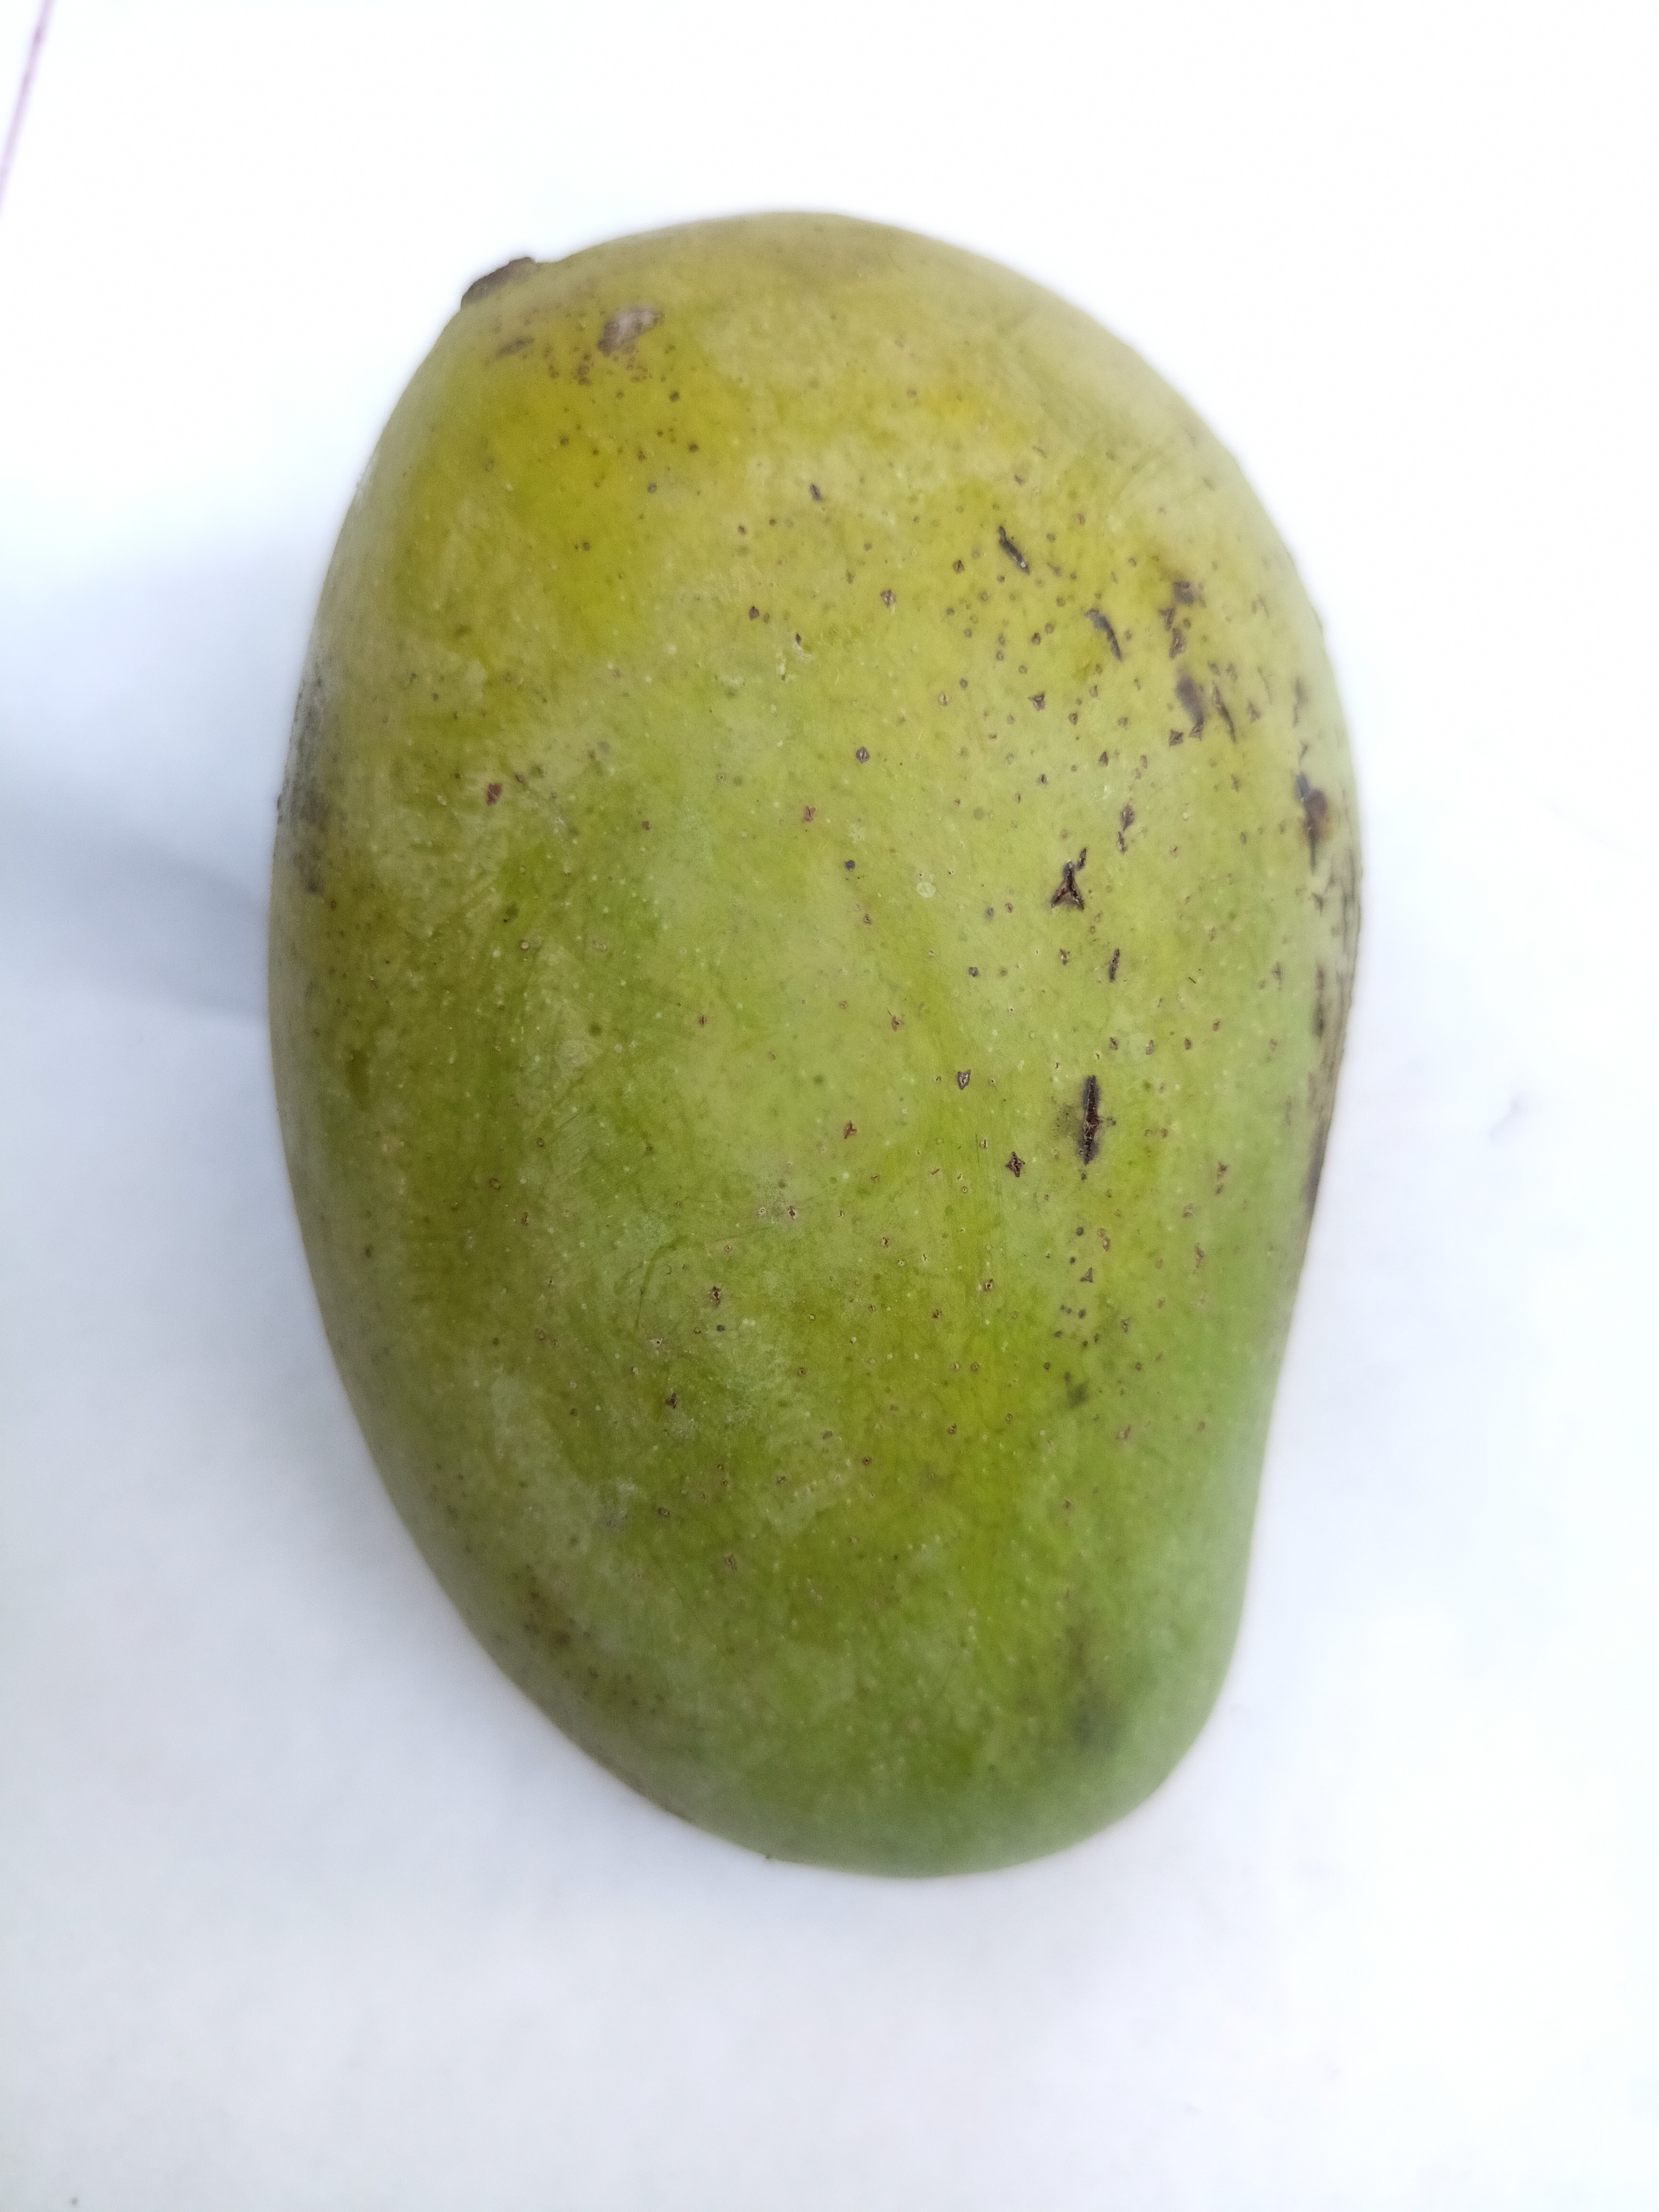
Mango variety: Amrapali